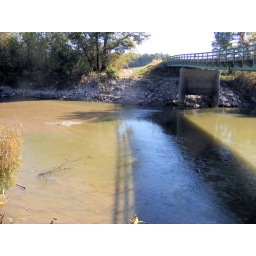
The sandbar goes under water down river almost to the sunlight, or the right side of the shadow.